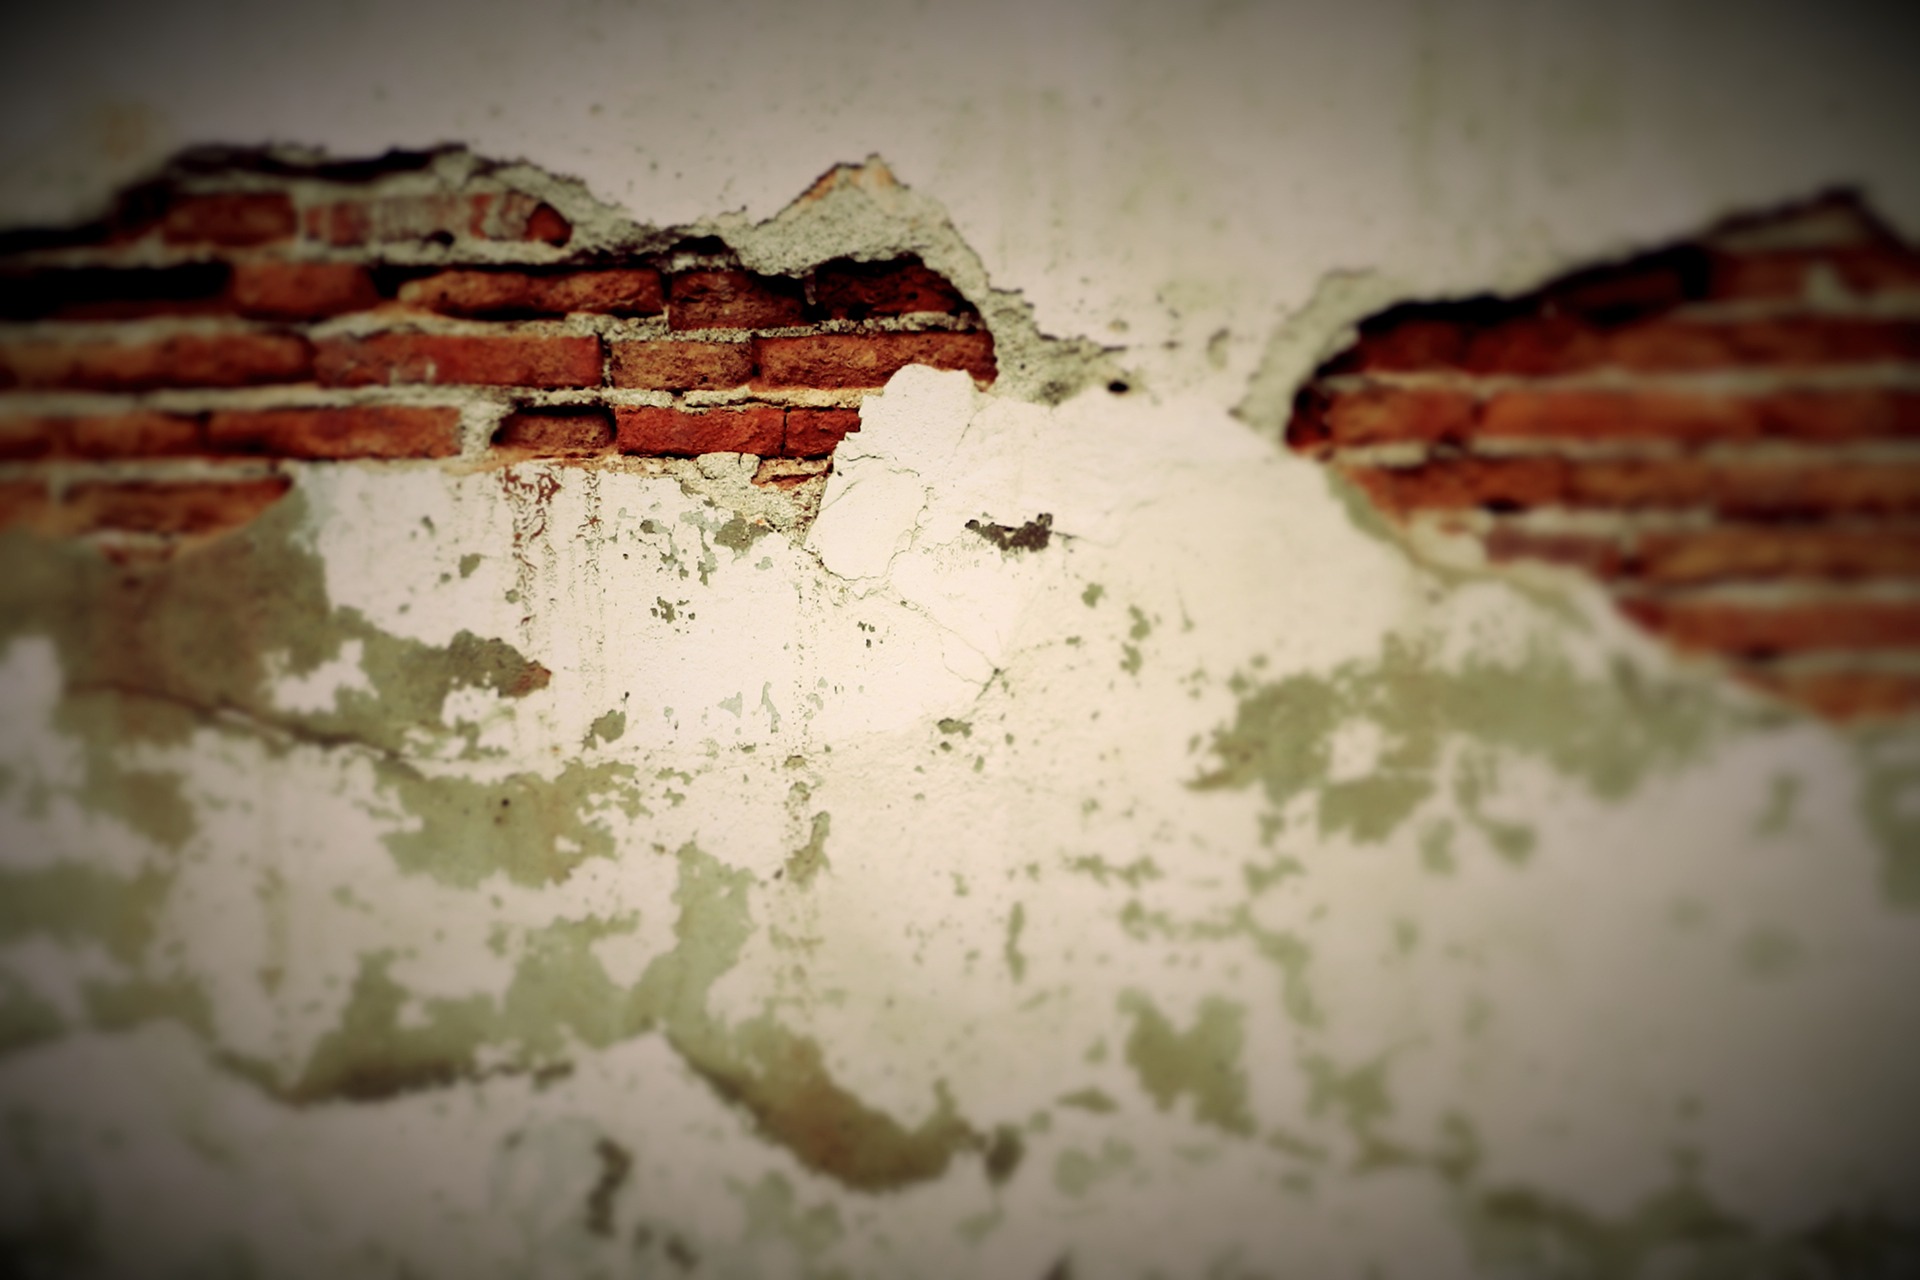
hand, old, wall, brown, paint, grunge, brick, material, concrete, brick wall, cracked, close up, beige, damaged, macro photography